Gurney family (Norwich)

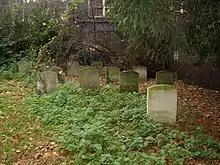
Part of the Gurney family burial plot at Gildencroft Cemetery

Gurney's Bank in Norwich was at that time in the hands of Samuel Gurney's brother Daniel, and of Joseph John Gurney's son John Henry Gurney Sr. (1819–1890). The latter had inherited the bulk of Hudson Gurney's fortune in 1864. He later made a home at Northrepps, near Cromer, where he pursued ornithology. His son, John Henry Gurney Jr., also an ornithologist, and his great-great-grandson, Henry Richard Gurney of Heggatt Hall, continued that tradition. Besides managing his banking business, Daniel Gurney served as High Sheriff of Norfolk in 1853 and took an interest in archaeology and genealogy. In 1848 he printed privately in two volumes an elaborate "Record of the House of Gournay", adding a supplement in 1858. Daniel Gurney was married to a daughter of William Hay, 17th Earl of Erroll, and lived near North Runcton, Norfolk. Their son Charles Henry Gurney (1833–1899) graduated from Trinity College, Cambridge, and married a daughter of Henry Thoby Prinsep. Later he became a partner in Saunderson's Bank, London. The Gurneys remained active in banking until 1896, when eleven private banks controlled by Quaker families merged under the name "Barclays" to meet competition from the joint-stock banks. The largest components of this conglomerate were Barclay Bevan Ransom Tritton Bouverie & Co., of Lombard Street in the City of London, Backhouse's Bank and Gurney's Bank.